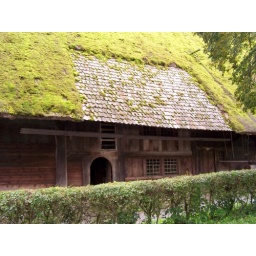
Part of the roof cleared off to show the tiles beneath of a black forest house at Frelilchtmuseum